Hashemite University

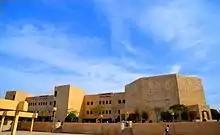
Faculty of Medicine

The decree of establishing the Faculty of Medicine at the Hashemite University was issued in the academic year 2005/2006. The faculty admitted the first intake of students in the academic year 2006/2007. It signed a collaboration protocol with the Ministry of Health and the Royal Medical Services. The agreement includes a number of terms that contribute to aiding and supporting the knowledge in the field of medicine, and to enhancing the exchange of scientific and practical experience.